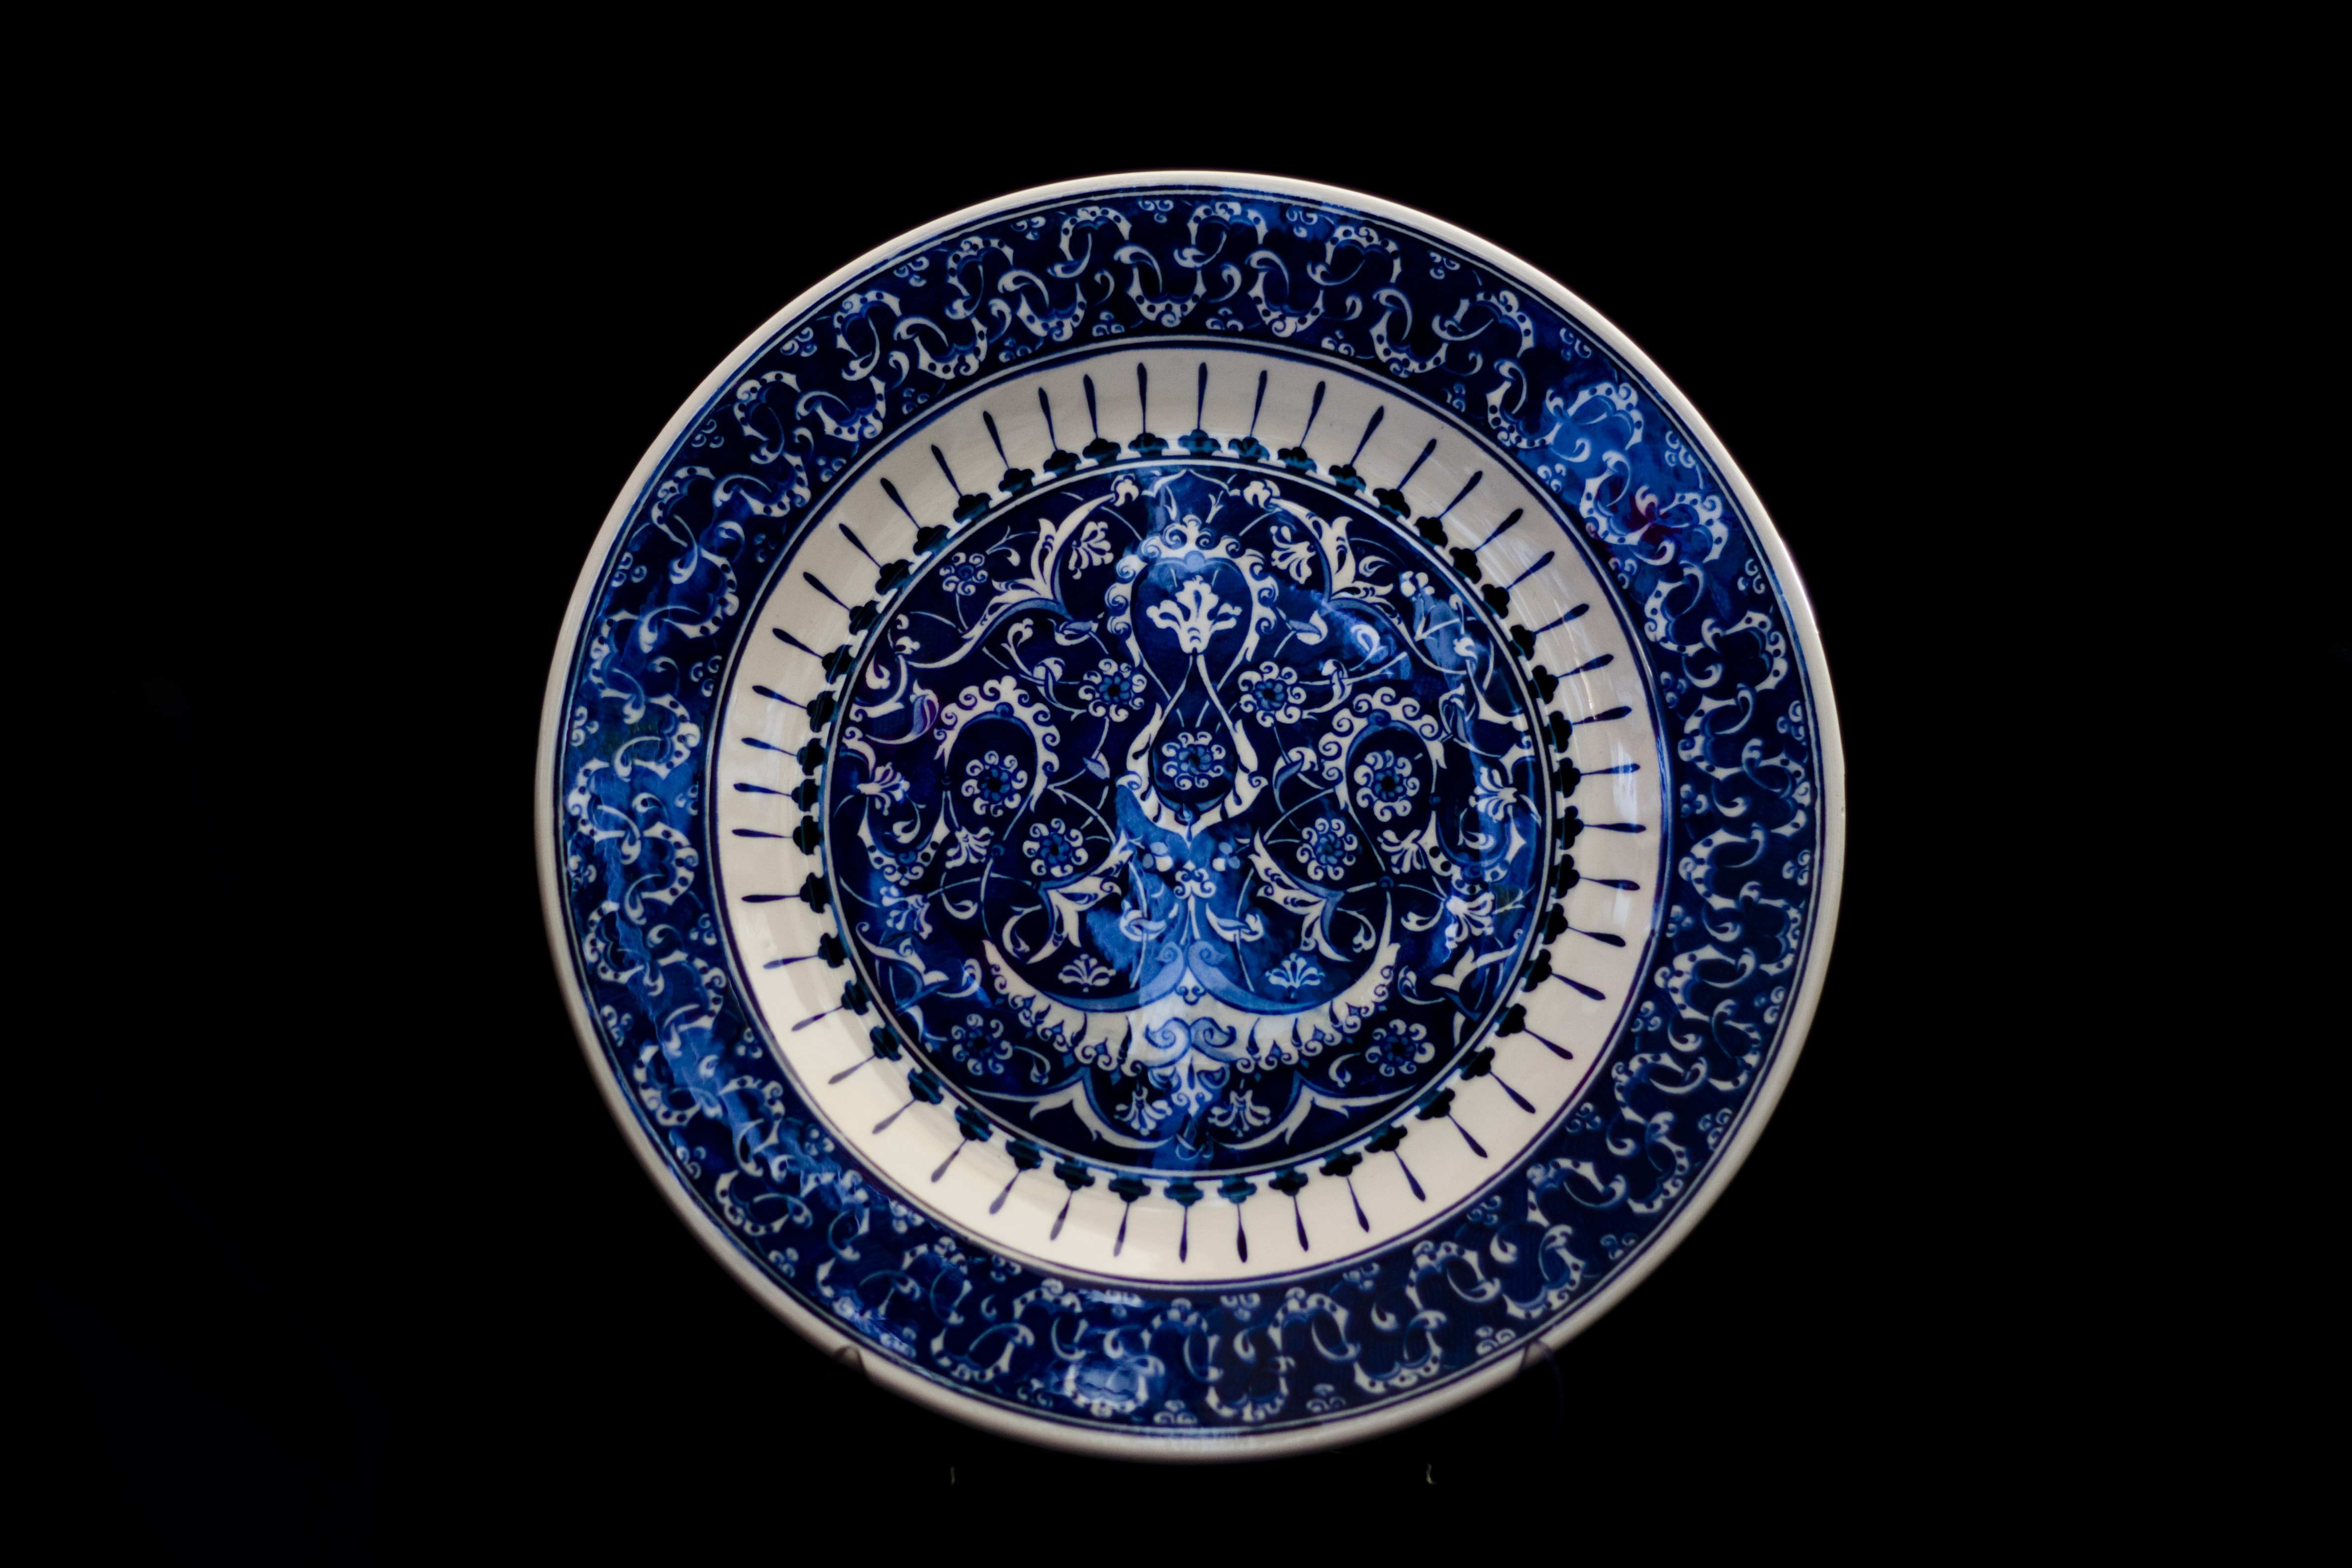
pattern, ceramic, plate, tile, blue, circle, jewellery, turkey, symmetry, handicrafts, increased, dishware, fashion accessory, blue and white porcelain, atalay melahat glow, hare tile